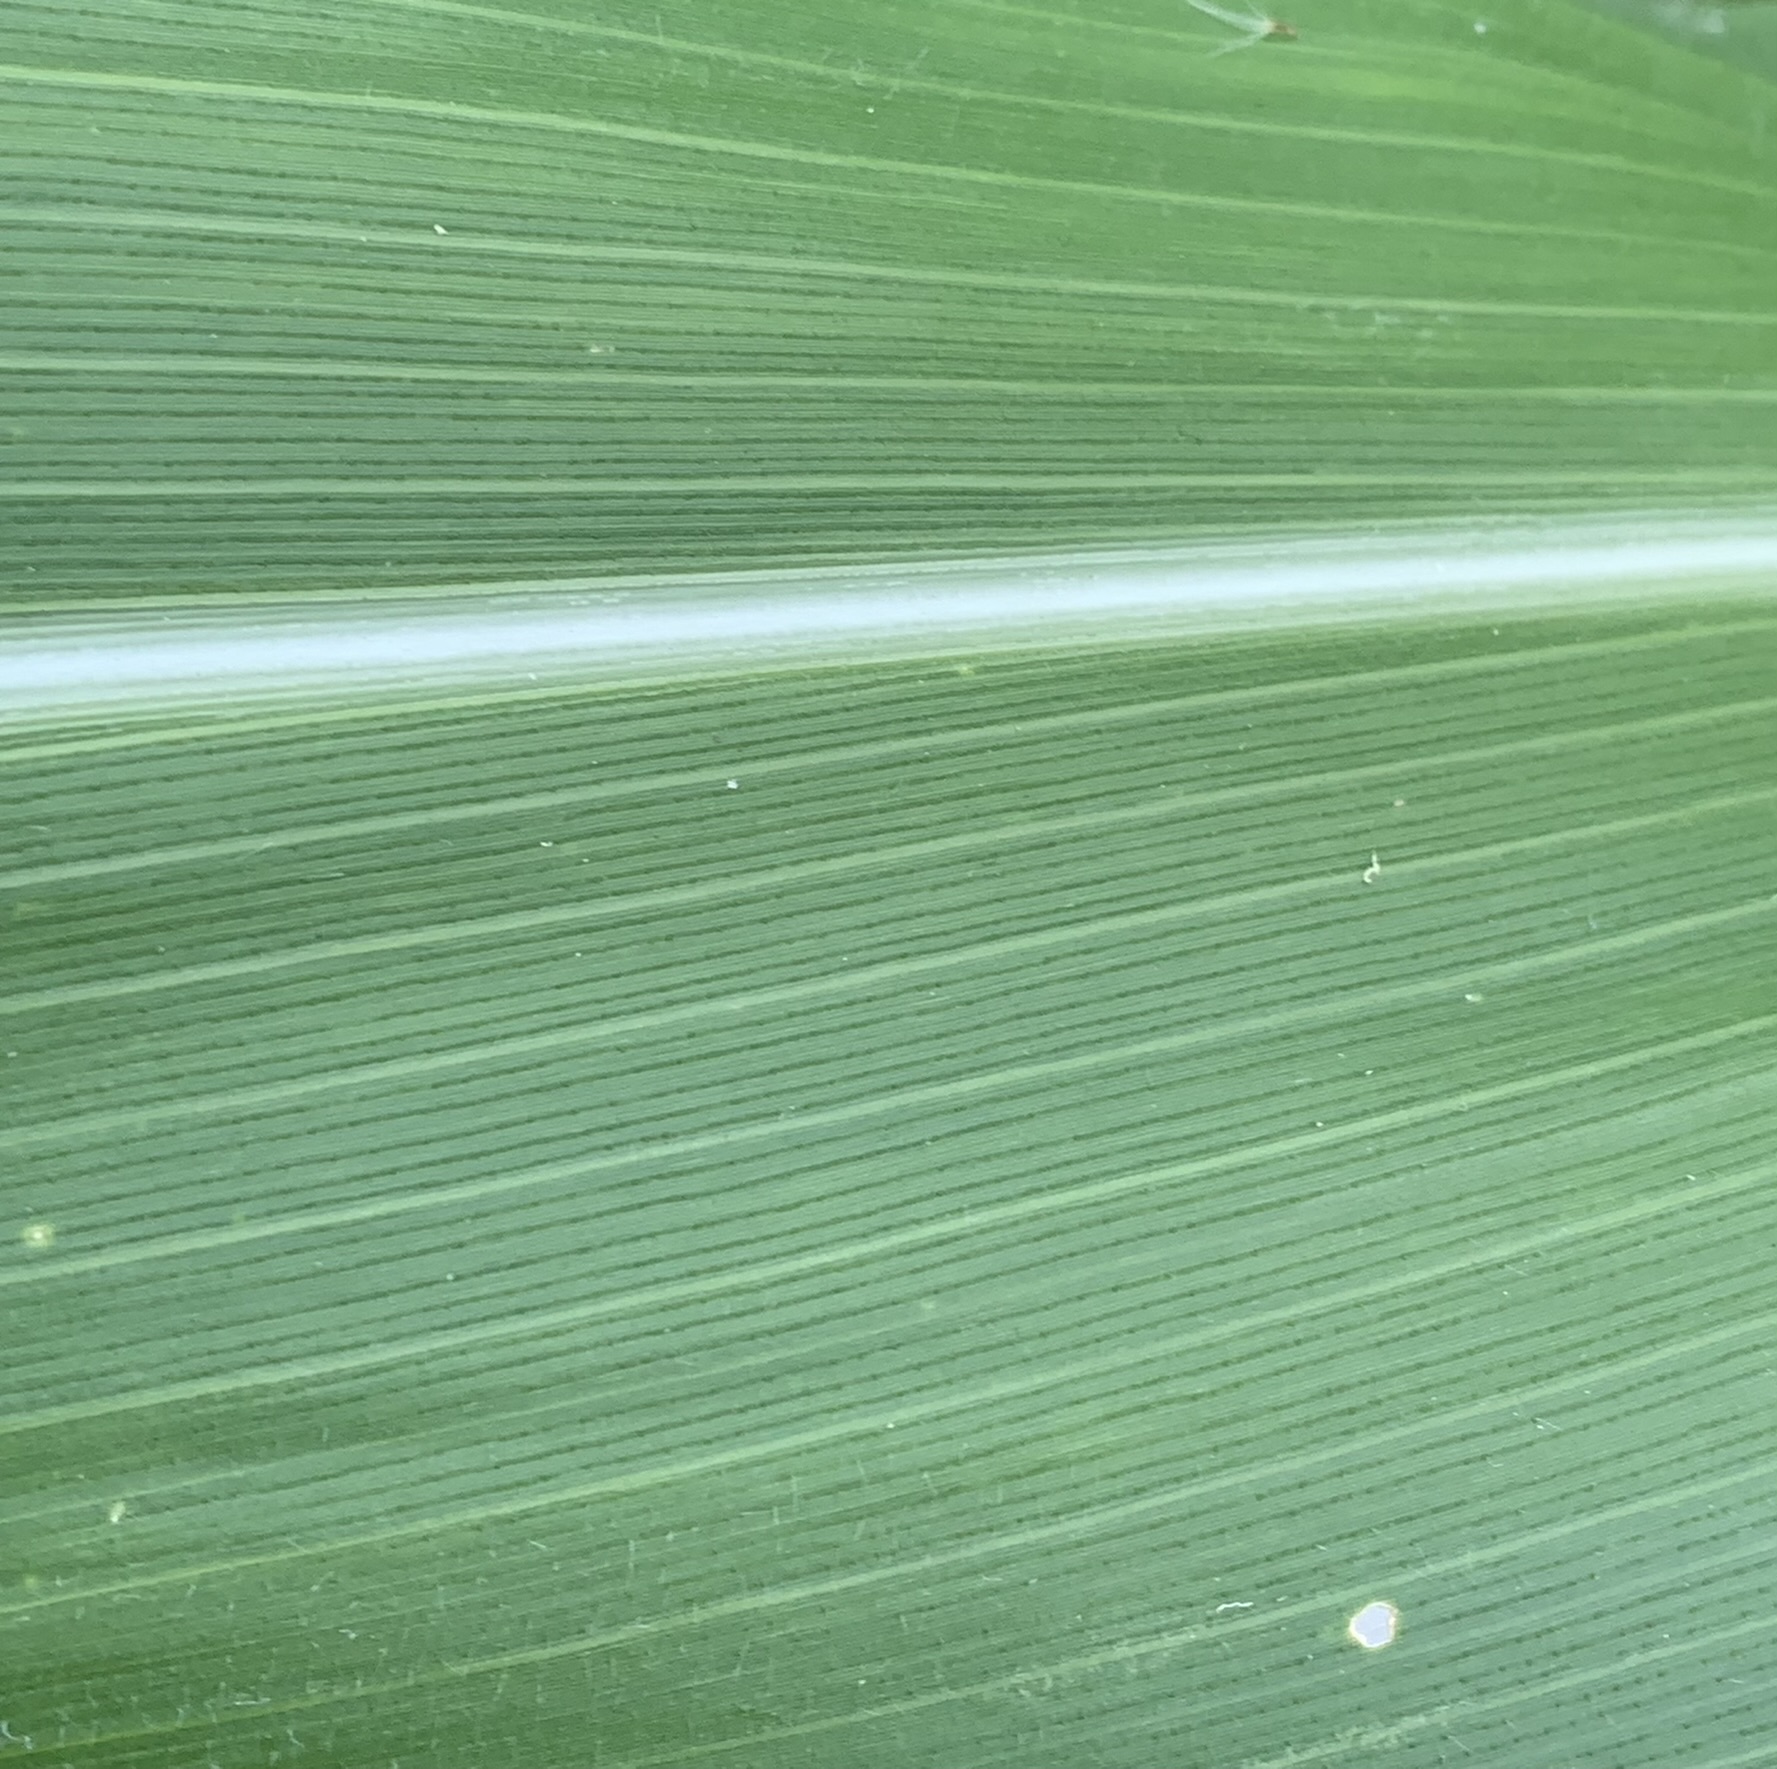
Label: Healthy